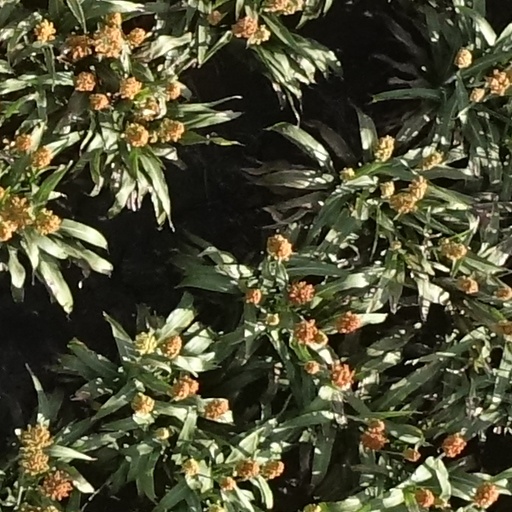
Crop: sorghum